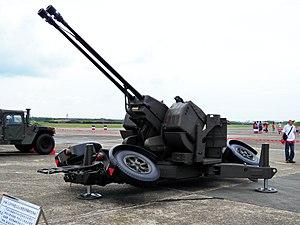
La bataille de Goose Green — connue en espagnol sous le nom de batalla de Pradera del Ganso — est un combat entre les forces argentines et britanniques pendant la guerre des Malouines. Goose Green et l'établissement de Darwin situé non loin de là sur l'île de Malouine orientale sont situées sur le détroit de Choiseul à l'est de l'isthme central de l'île reliant la partie nord à Lafonia. Ces deux villages sont situés à environ 21 km au sud du site où un important débarquement britannique a lieu dans San Carlos Water dans la nuit du 21 au 22 mai 1982.